Montjustin-et-Velotte

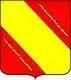
The town hall in Montjustin-et-Velotte

Montjustin-et-Velotte is a commune in the Haute-Saône department in the region of Bourgogne-Franche-Comté in eastern France.